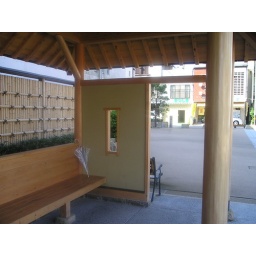
Beautifuil rest house beside river